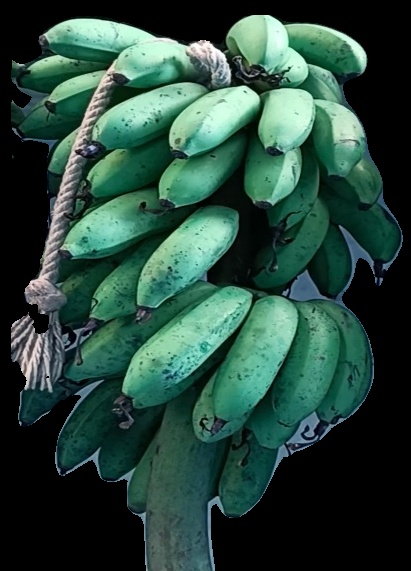
Variety: rasbale
Grade: grade2